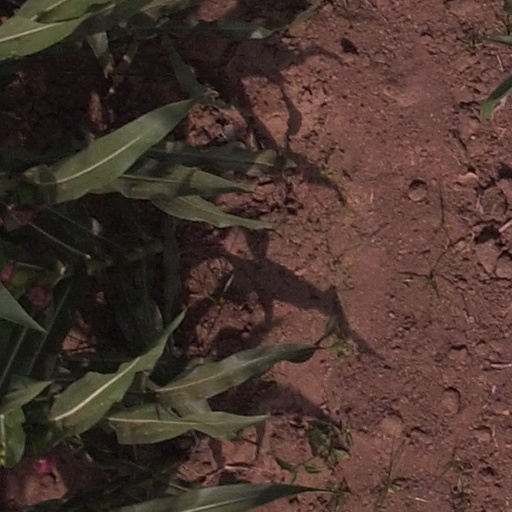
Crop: maize; corn